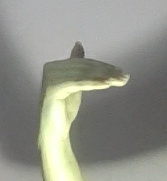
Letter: khaa